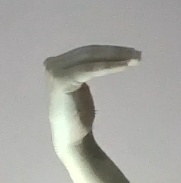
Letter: haa